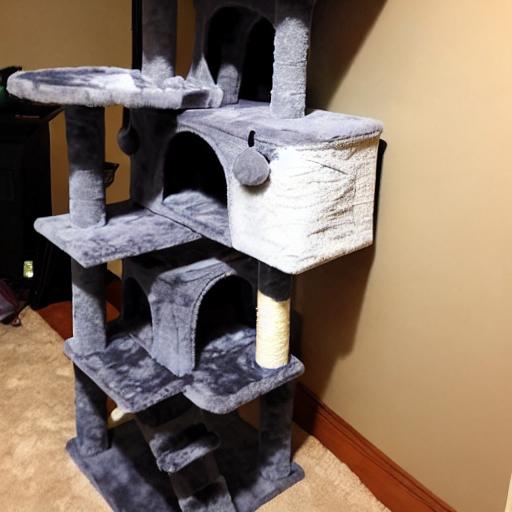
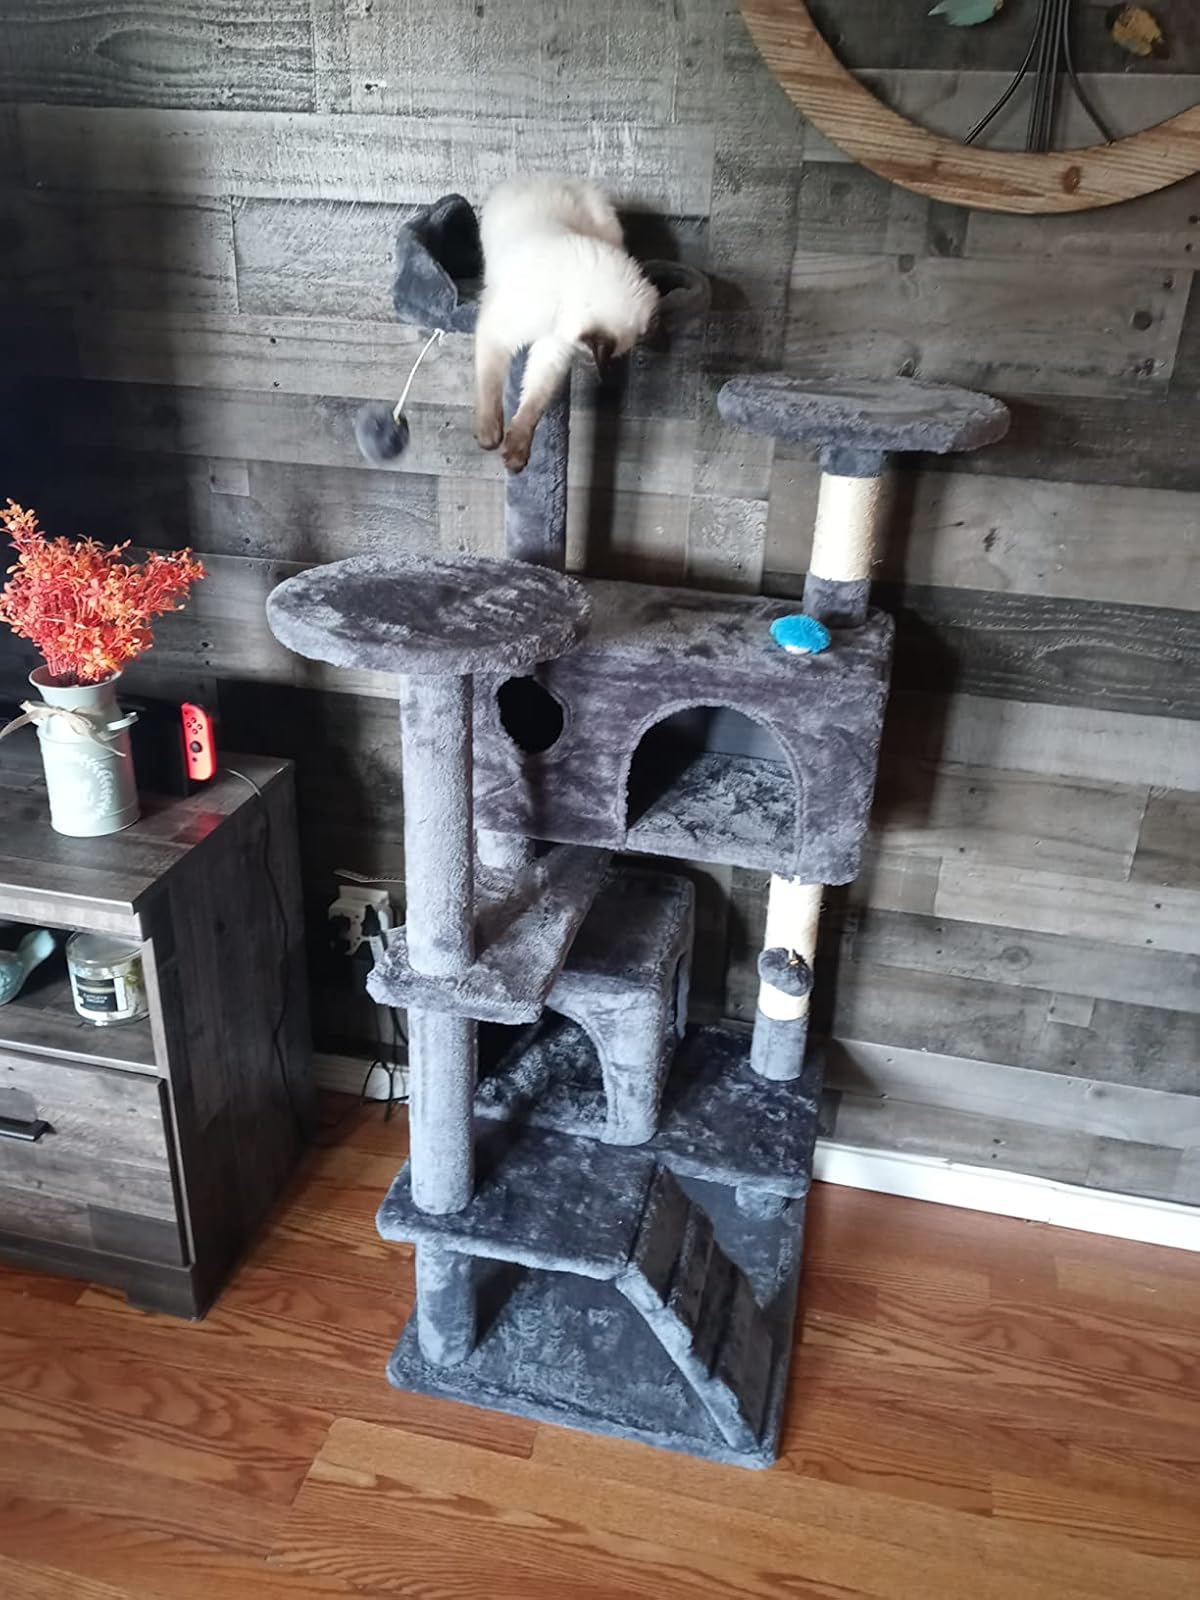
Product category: items_cat tree
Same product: no